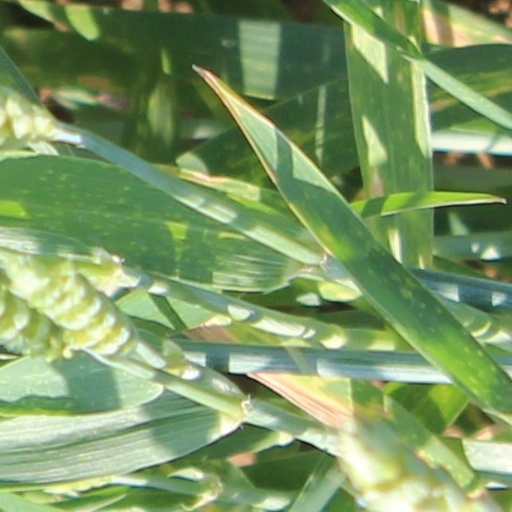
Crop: wheat